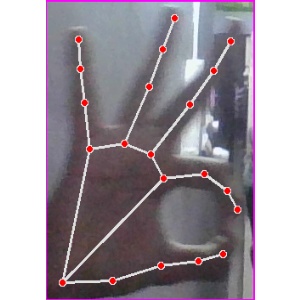
अक्षर: ण